Busba Kitiyakara

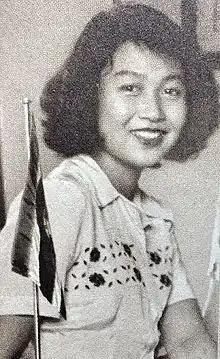

"Than Phu Ying" Busba Kitiyakara Sathanapong (born 2 August 1934) is the daughter of Mom Chao Nakkhatra Mangala Kitiyakara and younger sister of Thailand's Queen Mother Sirikit Kitiyakara.